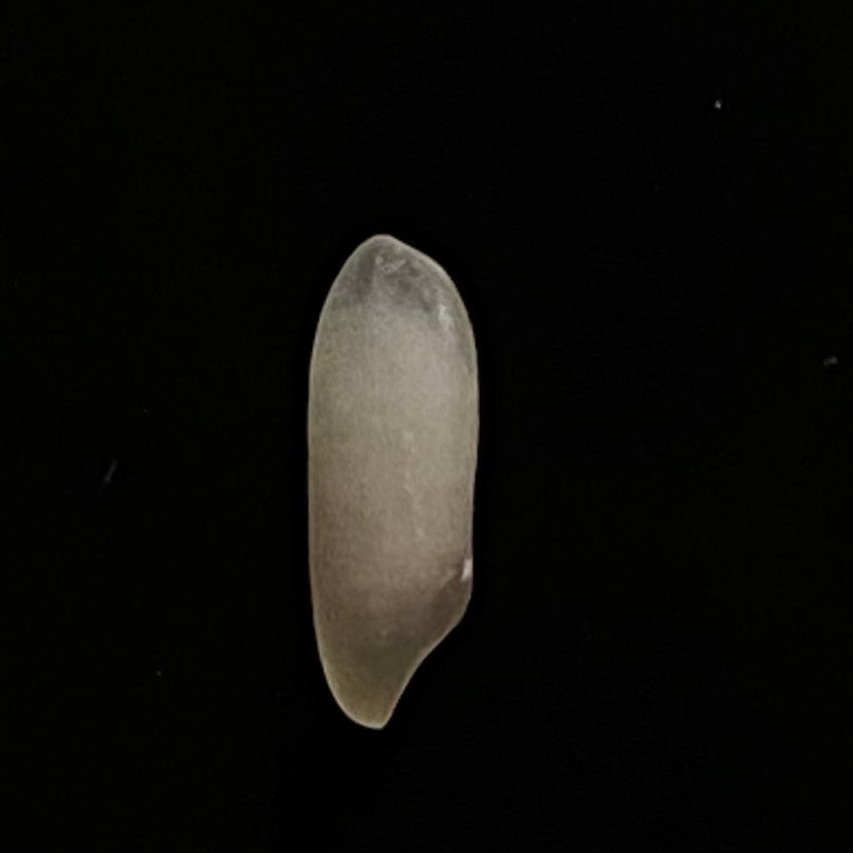
Rice variety: Subol_Lota